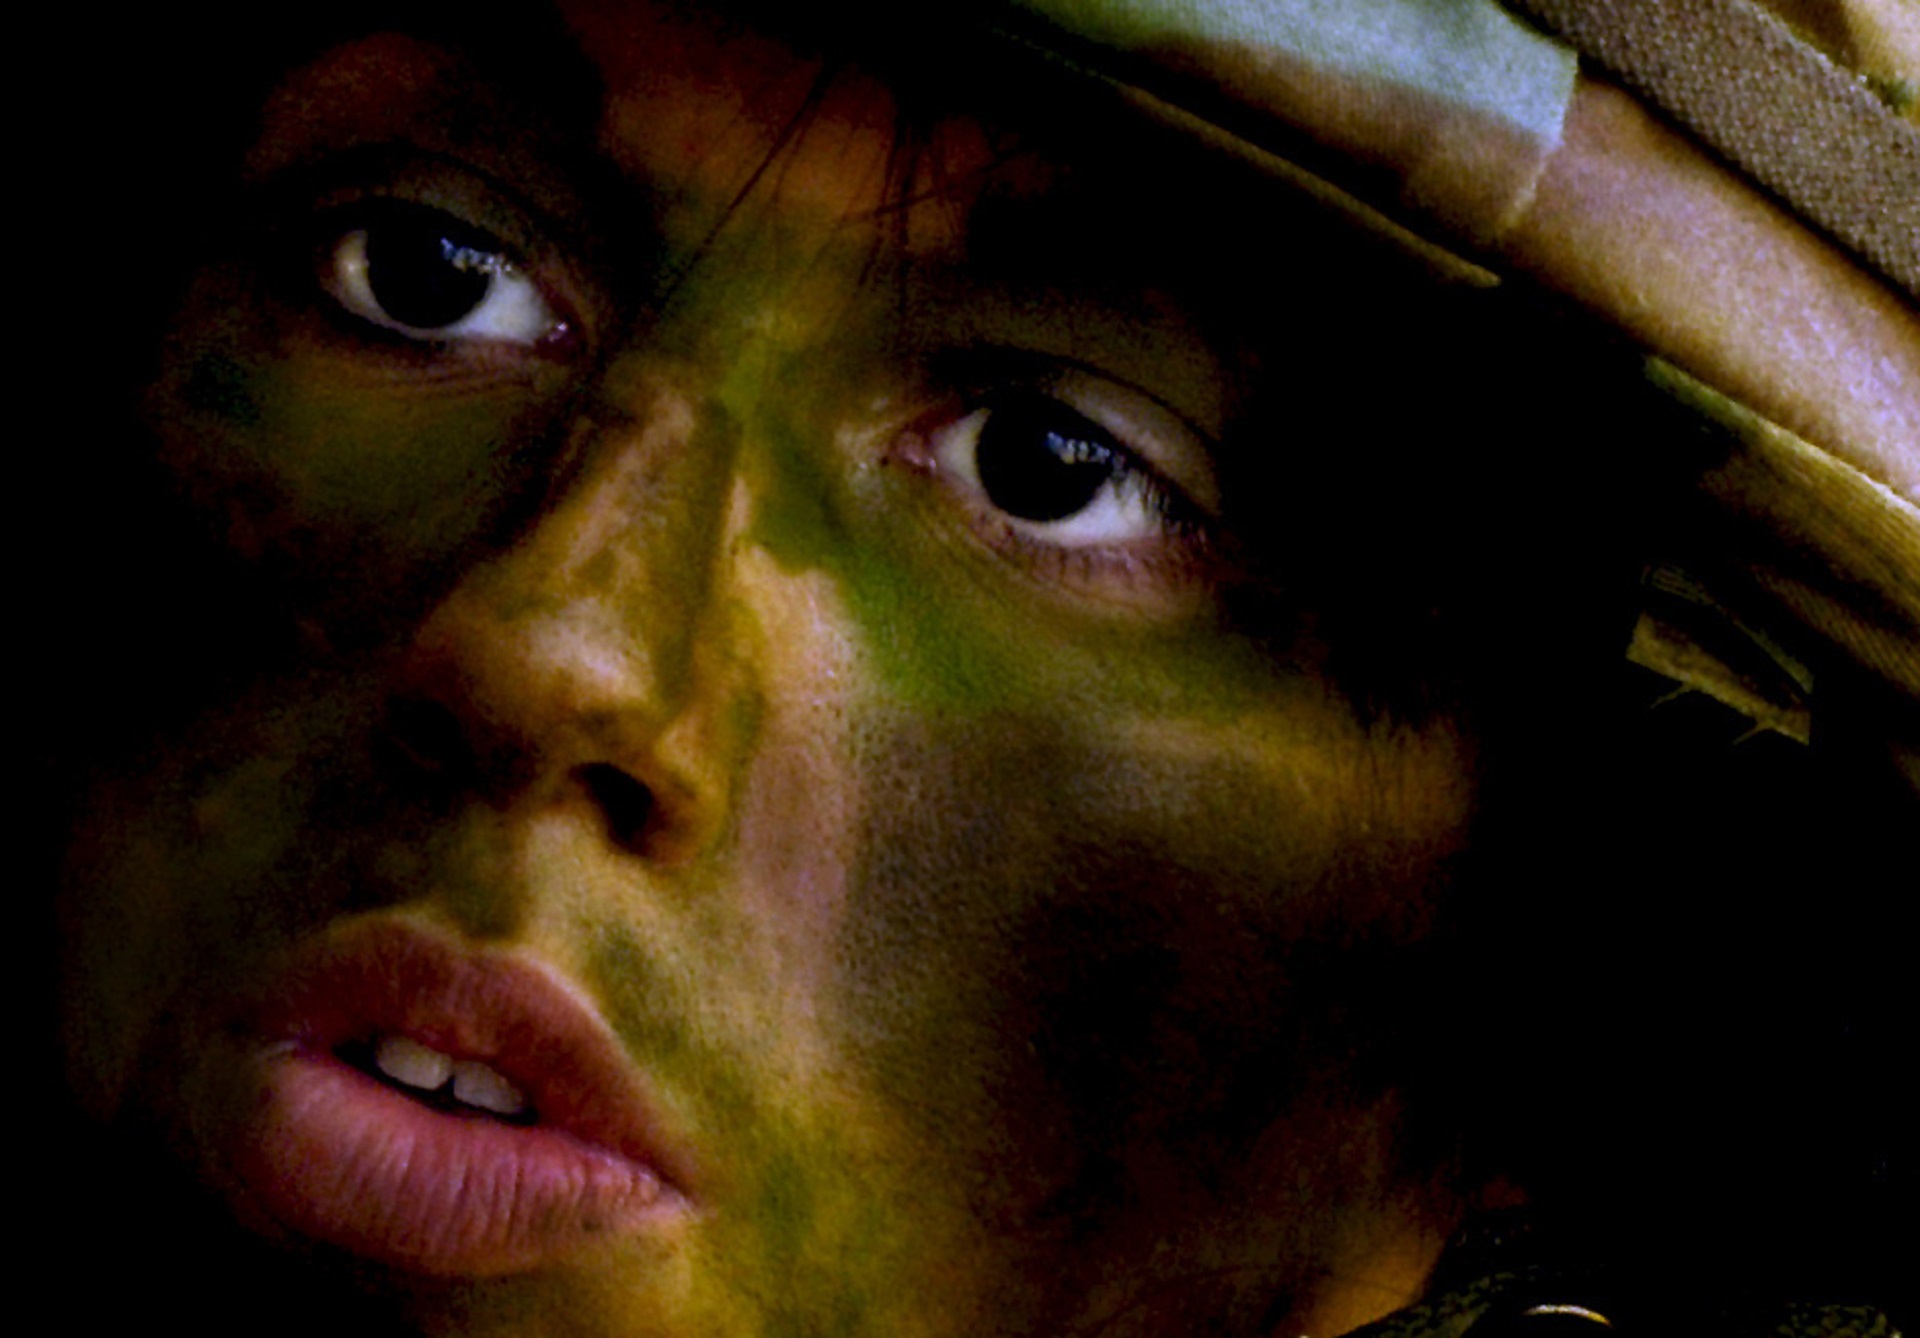
person, woman, female, portrait, soldier, color, macro, darkness, close up, competition, face, determination, eye, head, intense, test, challenge, facial, concentration, competitor, special effects